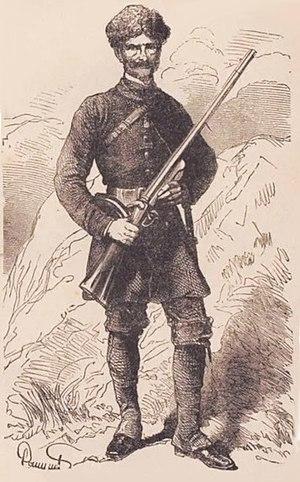
BOMBONNEL, le tueur de lions et de panthères
Charles Bombonnel, Né à Spoy le 10 août 1816 et mort à Dijon le 3 juin 1890, est un chasseur français de félins sur d'actuel territoire de l'Algérie. Son père lui a transmis les bases de la chasse, en 1831 il perd ses parents, et en 1835 il part aux États-Unis d'Amérique pour faire fortune.